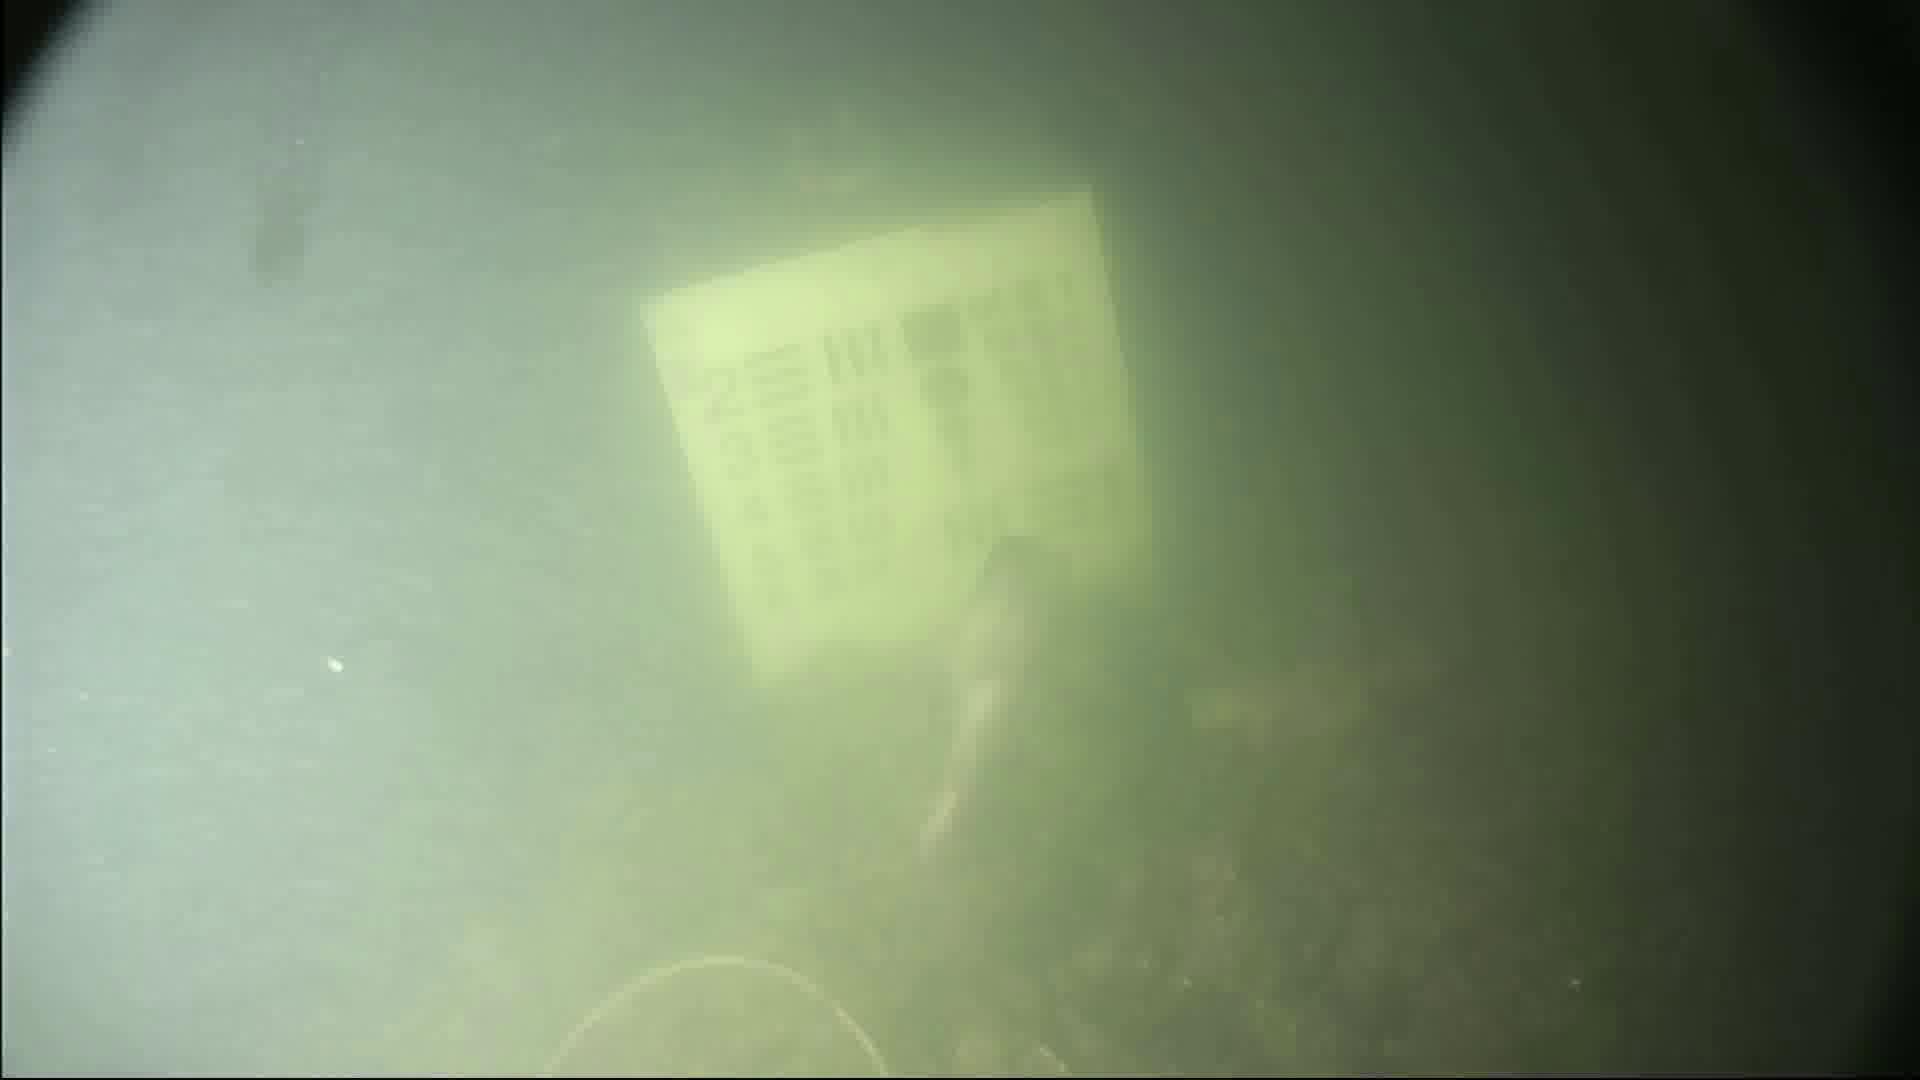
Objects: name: fish